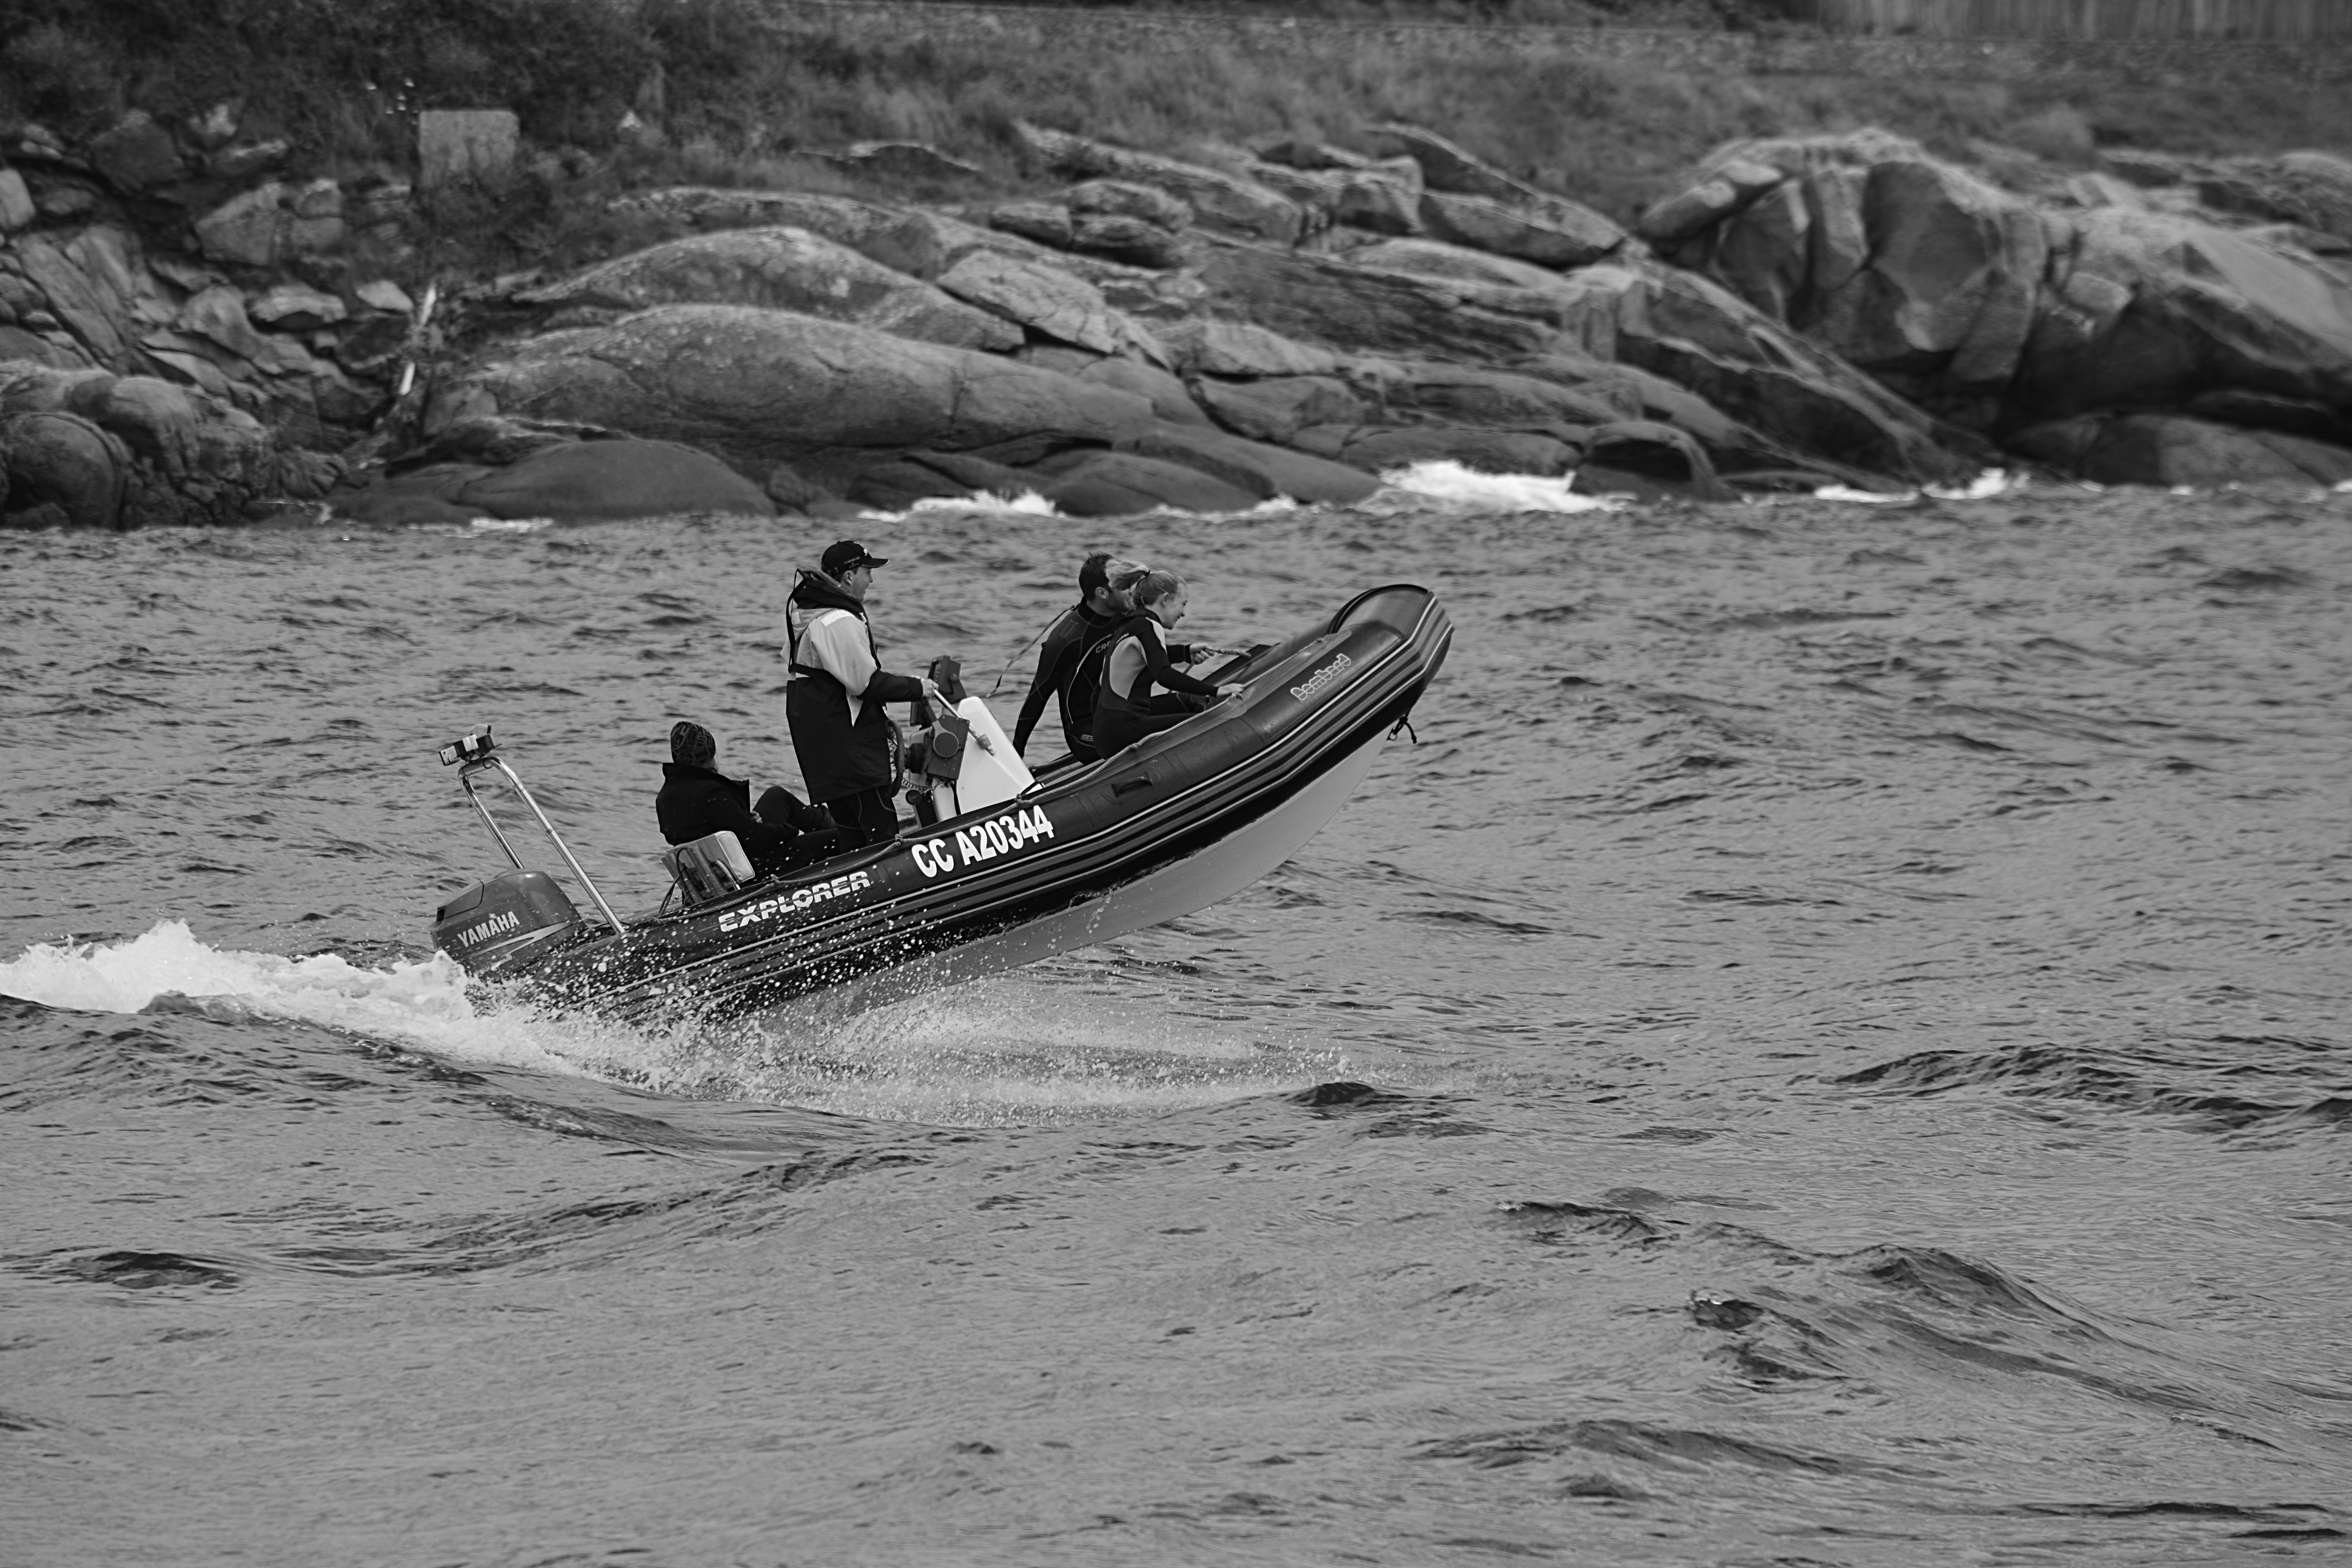
sea, coast, water, black and white, boat, wave, transport, vehicle, marina, monochrome, boating, marine, motor boat, navigation, maritime, watercraft, characters, hobbies, monochrome photography, watercraft rowing